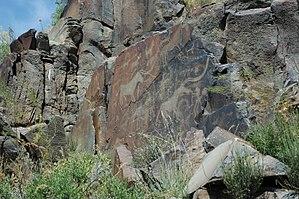
Pétroglyphes du paysage archéologique de Tamgaly Español: Petroglifos del paisaje arqueológico de Tamgaly 日本語: タムガリの考古的景観にある岩絵群 中文: 泰姆格里考古景观岩刻